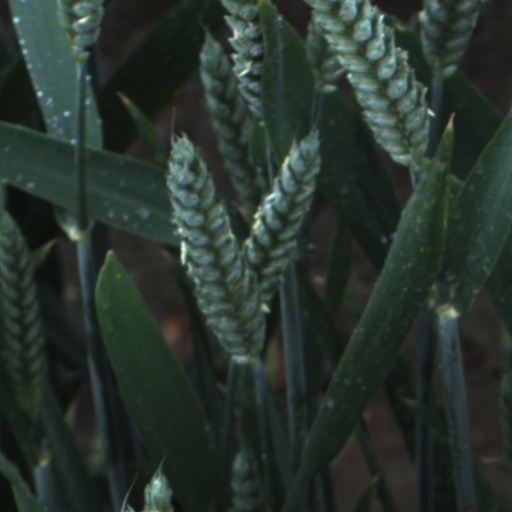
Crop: wheat